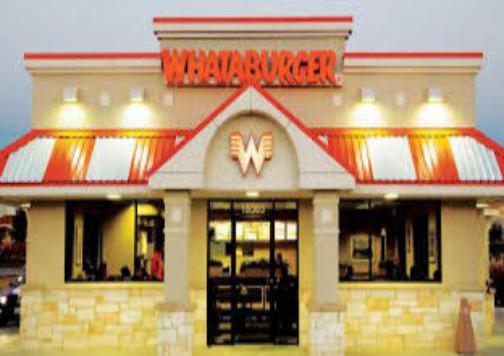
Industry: Clothes